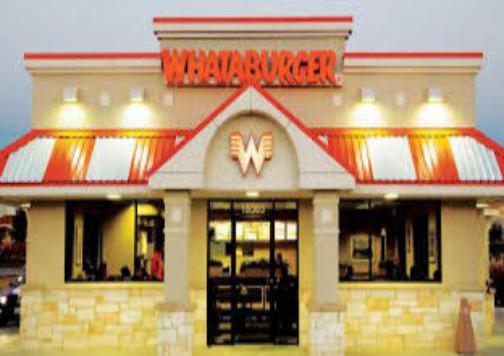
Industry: Clothes